75/24 Split

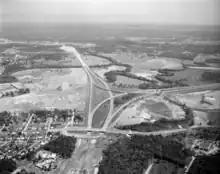
The Split shortly after construction was completed, looking east

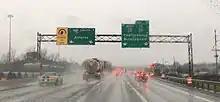
Approaching the Split on I-75 southbound in the rain on December 22, 2019

The 75/24 Split, along with both Interstates, were part of the original stretches of Interstate Highways authorized by the Federal-Aid Highway Act of 1956. On July 26, 1959, the contract to construct the interchange, along with the stretch of I-75 extending to the Georgia state line, was awarded to Oman Construction of Nashville. The interchange was dedicated on May 31, 1961, in a ceremony officiated by state highway commissioner D. W. Moulton, Chattanooga Mayor P. R. Olgiati, and Hamilton County Judge (now County Mayor) Chester Frost. The interchange cost (equivalent to about $M in ), and was one of the first sections of both I-75 and I-24 to be completed in Tennessee. Referred to at the time as the Spring Creek Interchange, the interchange was constructed in a simple directional-T configuration, with ramps to and from I-24 connecting to I-75 northbound from the left. When first opened, I-75 north of and I-24 west of the interchange were not yet complete; traffic heading in the direction of I-24 westbound had to use temporary connections to Spring Creek Road, and I-75 northbound traffic had to turn around at South Chickamauga Creek. In late October 1962, I-24 was extended approximately to Belvoir Avenue, and on December 7, 1962, the section of I-75 between the Split and SR 320 (East Brainerd Road) opened, which also opened the remaining ramps on the interchange.